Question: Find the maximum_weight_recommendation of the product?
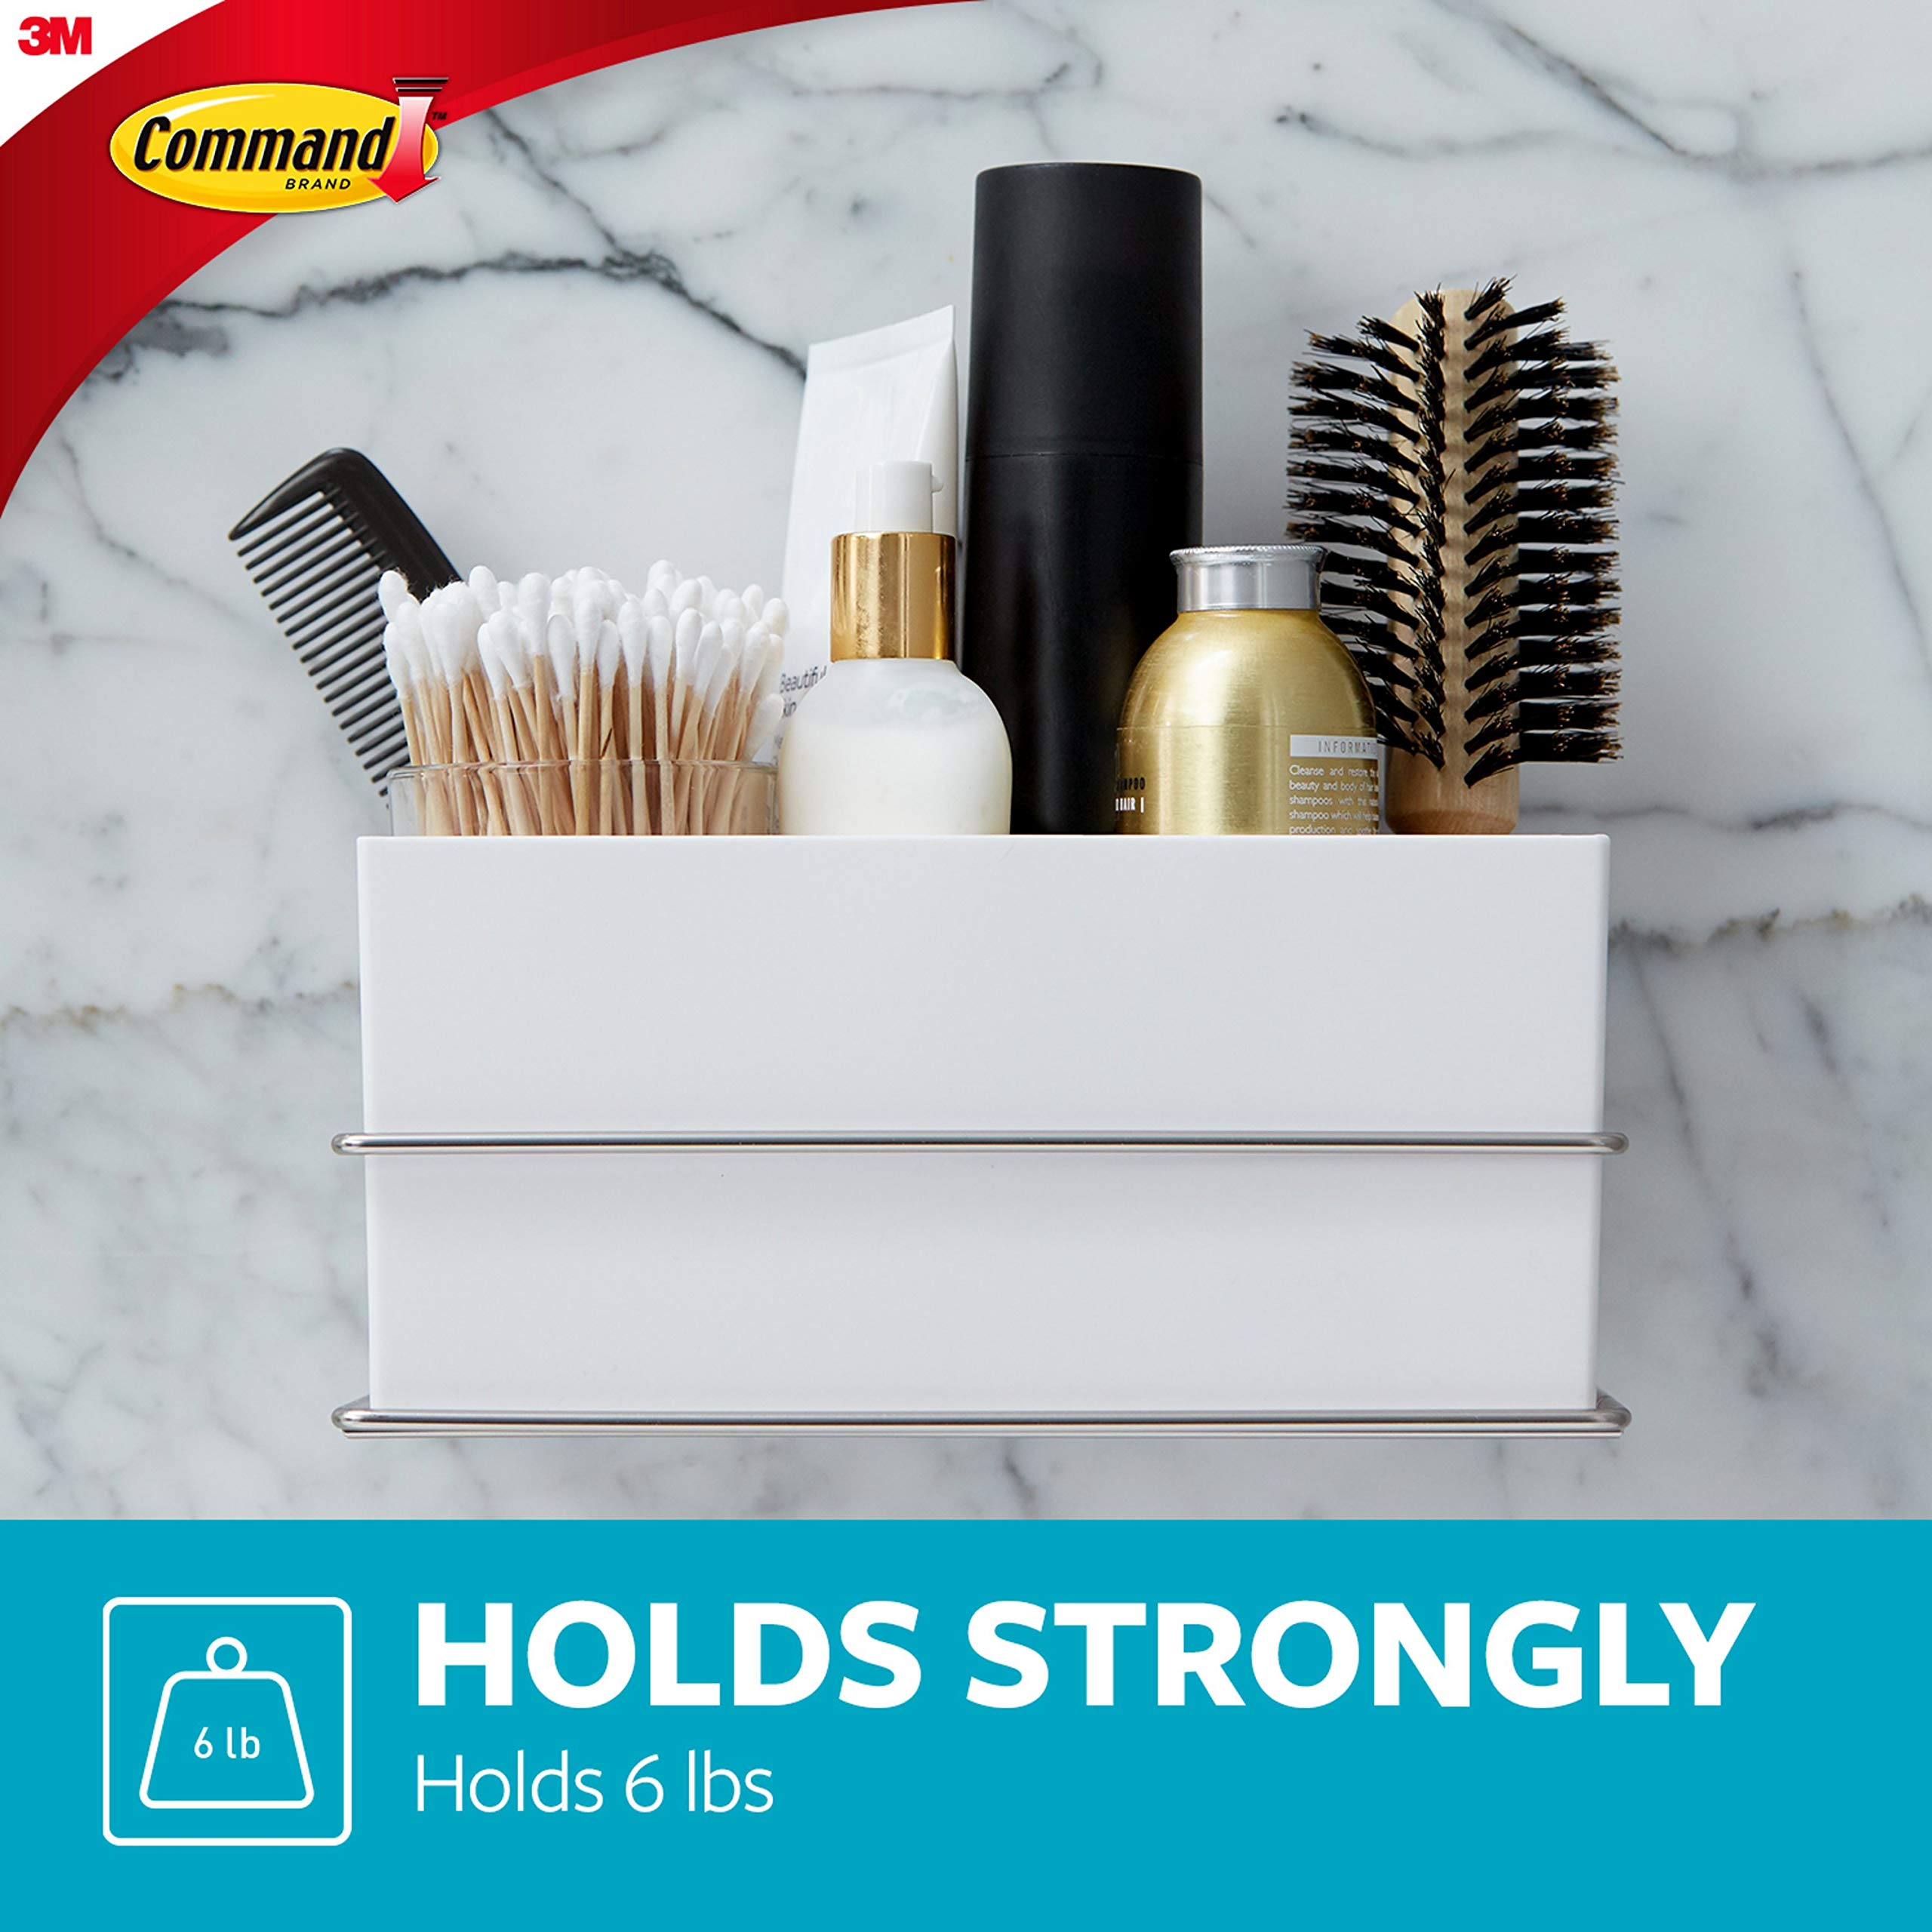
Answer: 6.0 pound